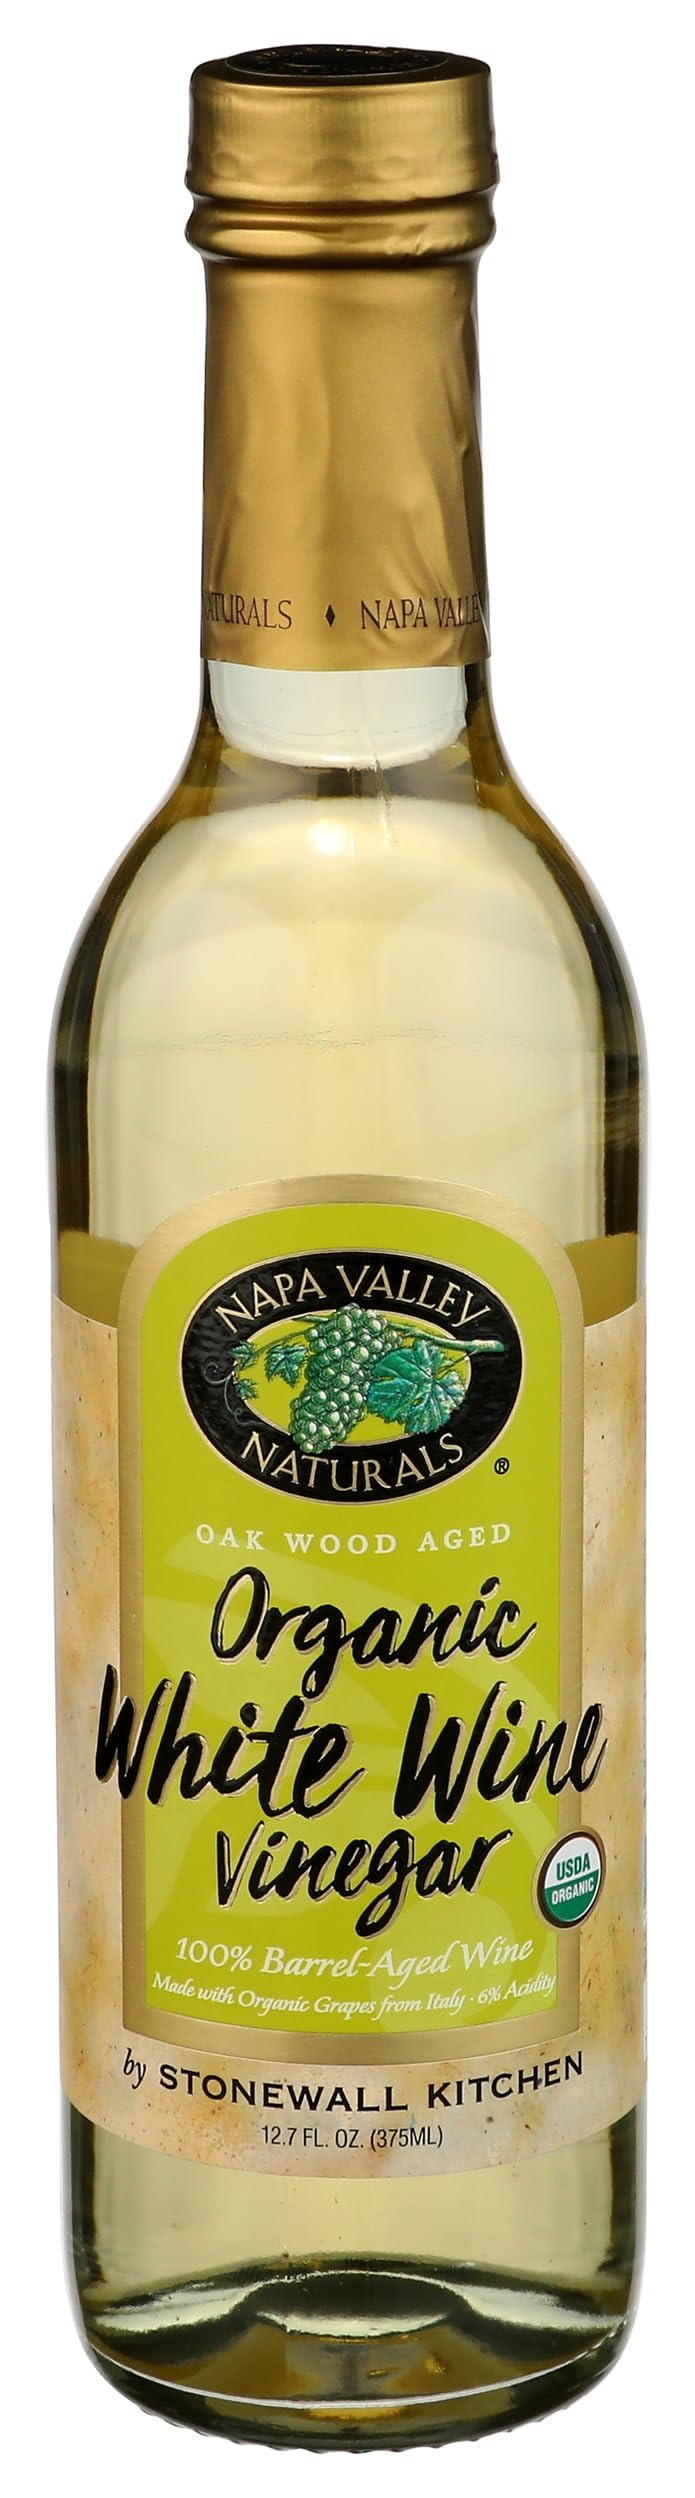
Item Name: Napa Valley, White Wine Vinegar, Organic, 12.7 oz
Bullet Point: Prepared in a dedicated Gluten-free allergy-friendly facility
Value: 12.7
Unit: Fl Oz

Price: 9.055